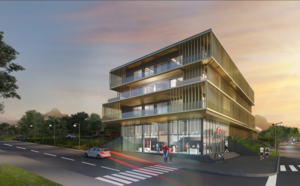
Free mobile Réunion est un opérateur de télécommunications français filiale du groupe Iliad. Lancé en 2017, il constitue la première implantation de Free en tant qu'opérateur de téléphonie mobile en outre-mer, à La Réunion dans un premier temps, à travers la société Telco OI dont Iliad est propriétaire.